Trademark

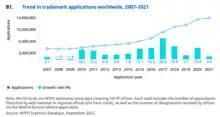
An estimated 13.9 million trademark applications were filed worldwide in 2021. This represents an increase of 4% compared to 2020. This was the twelfth consecutive year of growth following the end of the 2008 financial crisis.

Trademark owners can either maintain protection at the national level or expand internationally through the Madrid System by building on their national registration. To pursue international protection, a national registration or pending application is required to act as the "basic mark."